Lisnavagh House

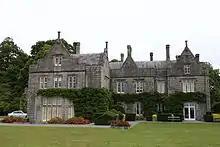
Front view of Lisnavagh House

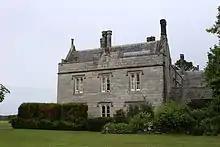
Side view of Lisnavagh House

Lisnavagh Estate is an estate house which lies outside the village of Rathvilly in County Carlow, Ireland. Lisnavagh is the family seat of the McClintock-Bunbury family, Barons Rathdonnell. A plaque in the present house states that the original house at Lisnavagh was built by William Bunbury in 1696. A map from the 1840 Ordnance Survey shows this in the parklands below the current house, with some modest farm buildings close by. The 1840 map also shows "Foundations of House" to the northwest, near the top of the hill, which is where a new house was planned but never completed. The new house was ultimately built nearer to the old house.